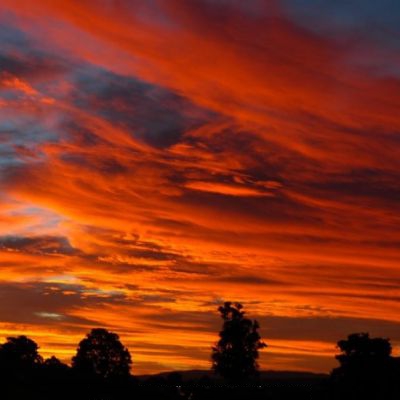
Cloud type: Altostratus (As)